Joachim Camerarius

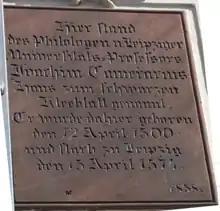
Commemorative plate in Bamberg marking the birthplace of Camerarius

Joachim Camerarius (12 April 1500 – 17 April 1574), the Elder, was a German classical scholar. His critical abilities, his deep understanding of Greek and Latin, and his wide-ranging knowledge of the ancient world made him one of the foremost German scholars of his time.